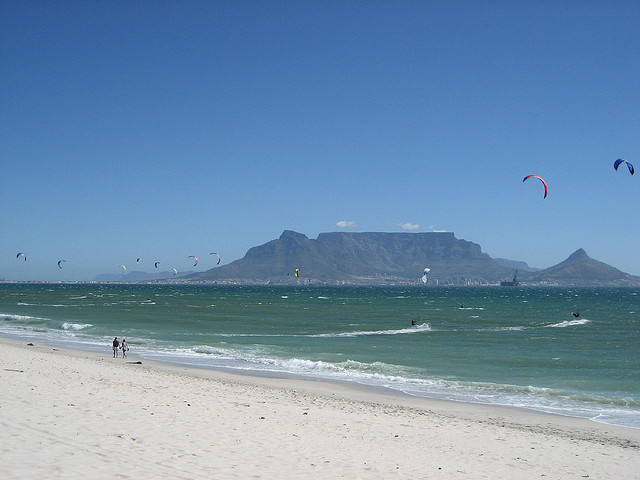
user: Given an image and a question. Answer the question in a short answer. Question: What is something you might do at that place? Short Answer:
assistant: swim